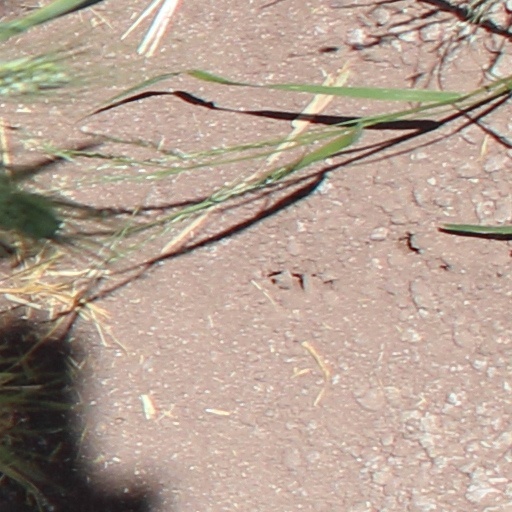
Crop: wheat